Kotosh Religious Tradition

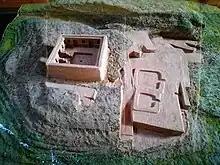
See description

Archaeologists have identified and excavated a number of these ritual centers; the first of these to be discovered was that at Kotosh, although since then further examples have been found at Shillacoto, Wairajirca, Huaricoto, La Galgada, Piruru, among others. These sites are all located in highland zones that are lower than the Puna, and yet there are considerable distances separating them. In spite of this, all these cases of highland preceramic public architecture are remarkably similar.